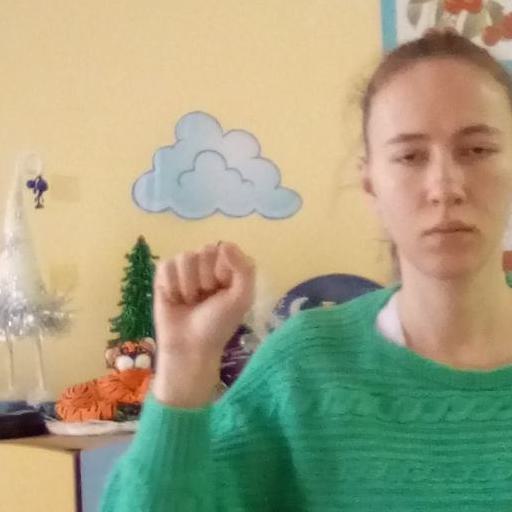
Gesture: fist